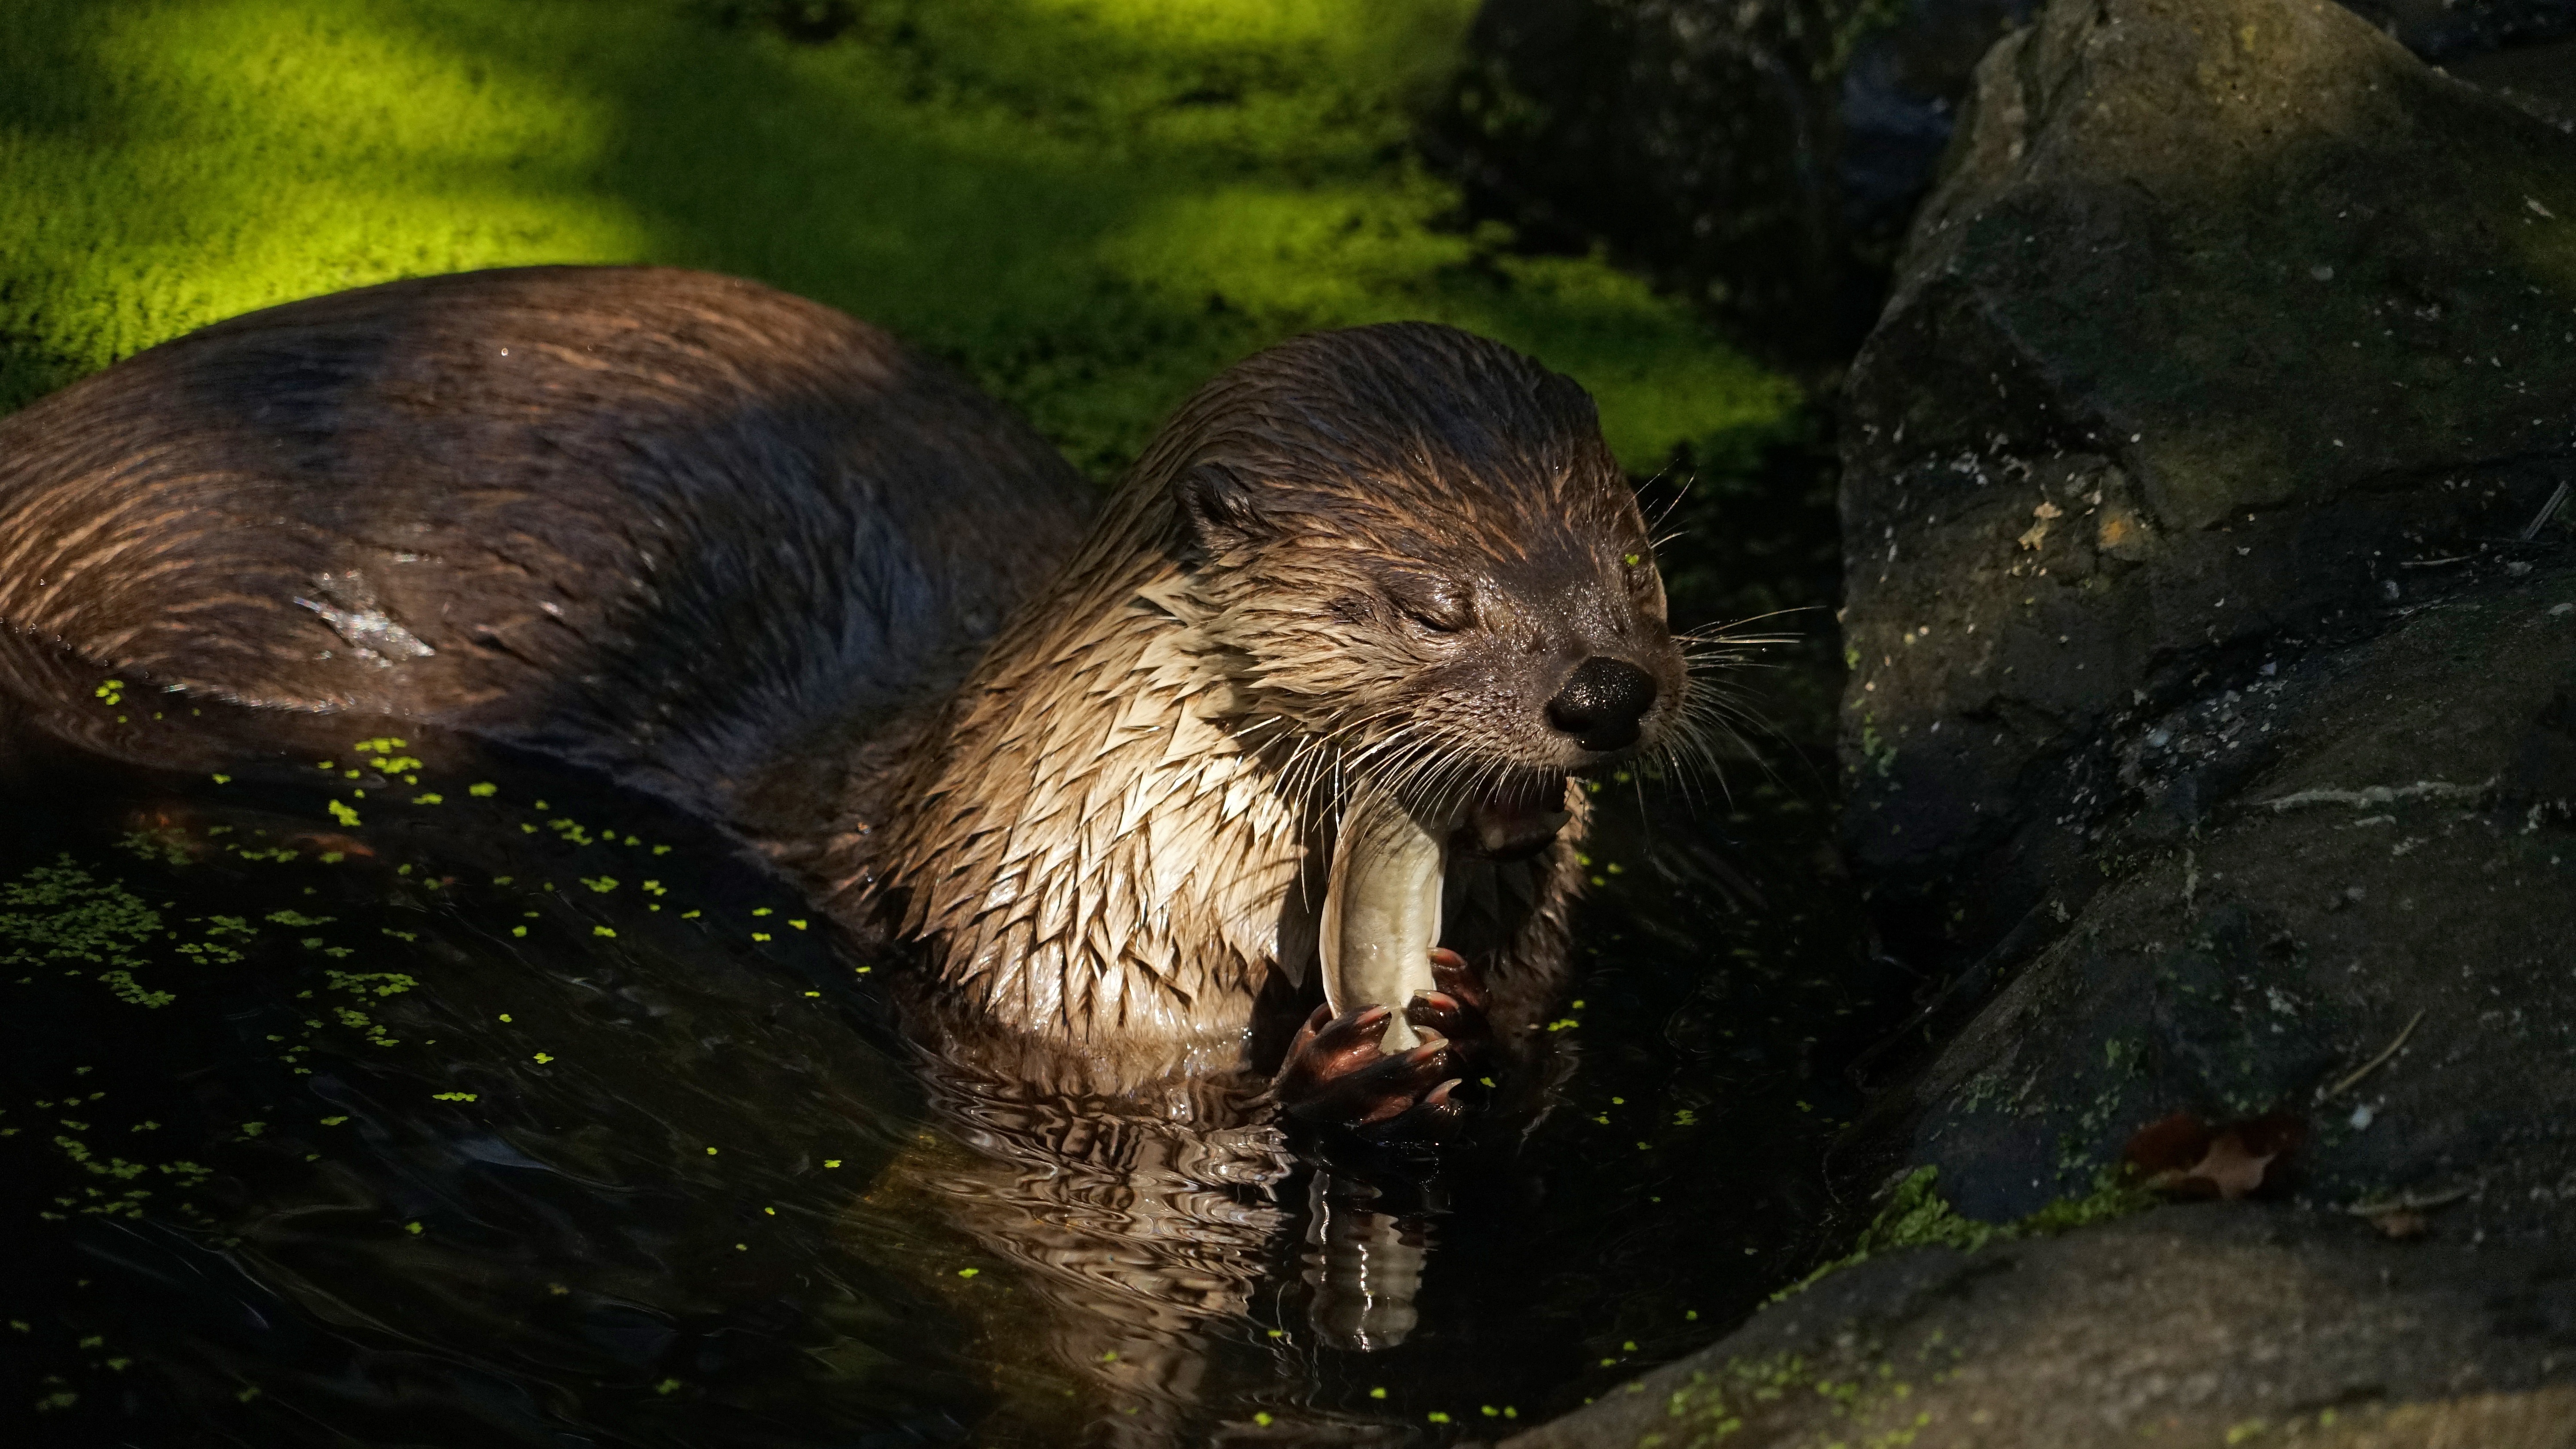
water, nature, animal, pond, wildlife, mammal, fish, eat, fauna, whiskers, vertebrate, beaver, otter, mink, mustelidae